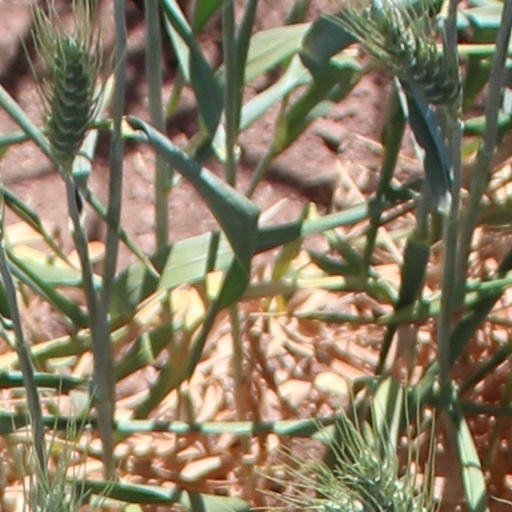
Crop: wheat